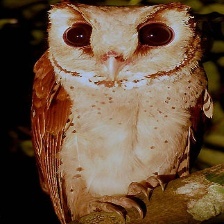
Species: ORIENTAL BAY OWL
Scientific name: PHODILUS BADIUS
ImageNet parent category: great_grey_owl